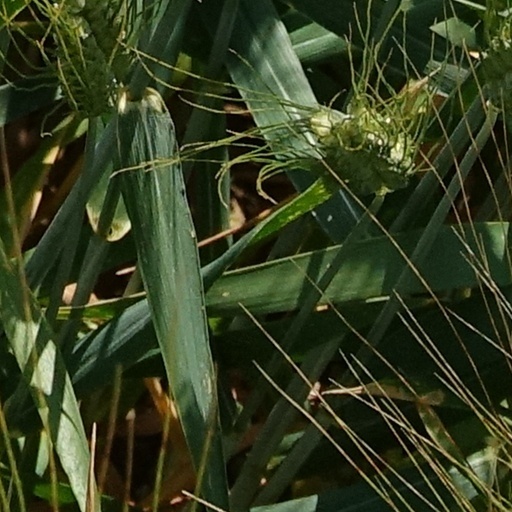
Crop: wheat